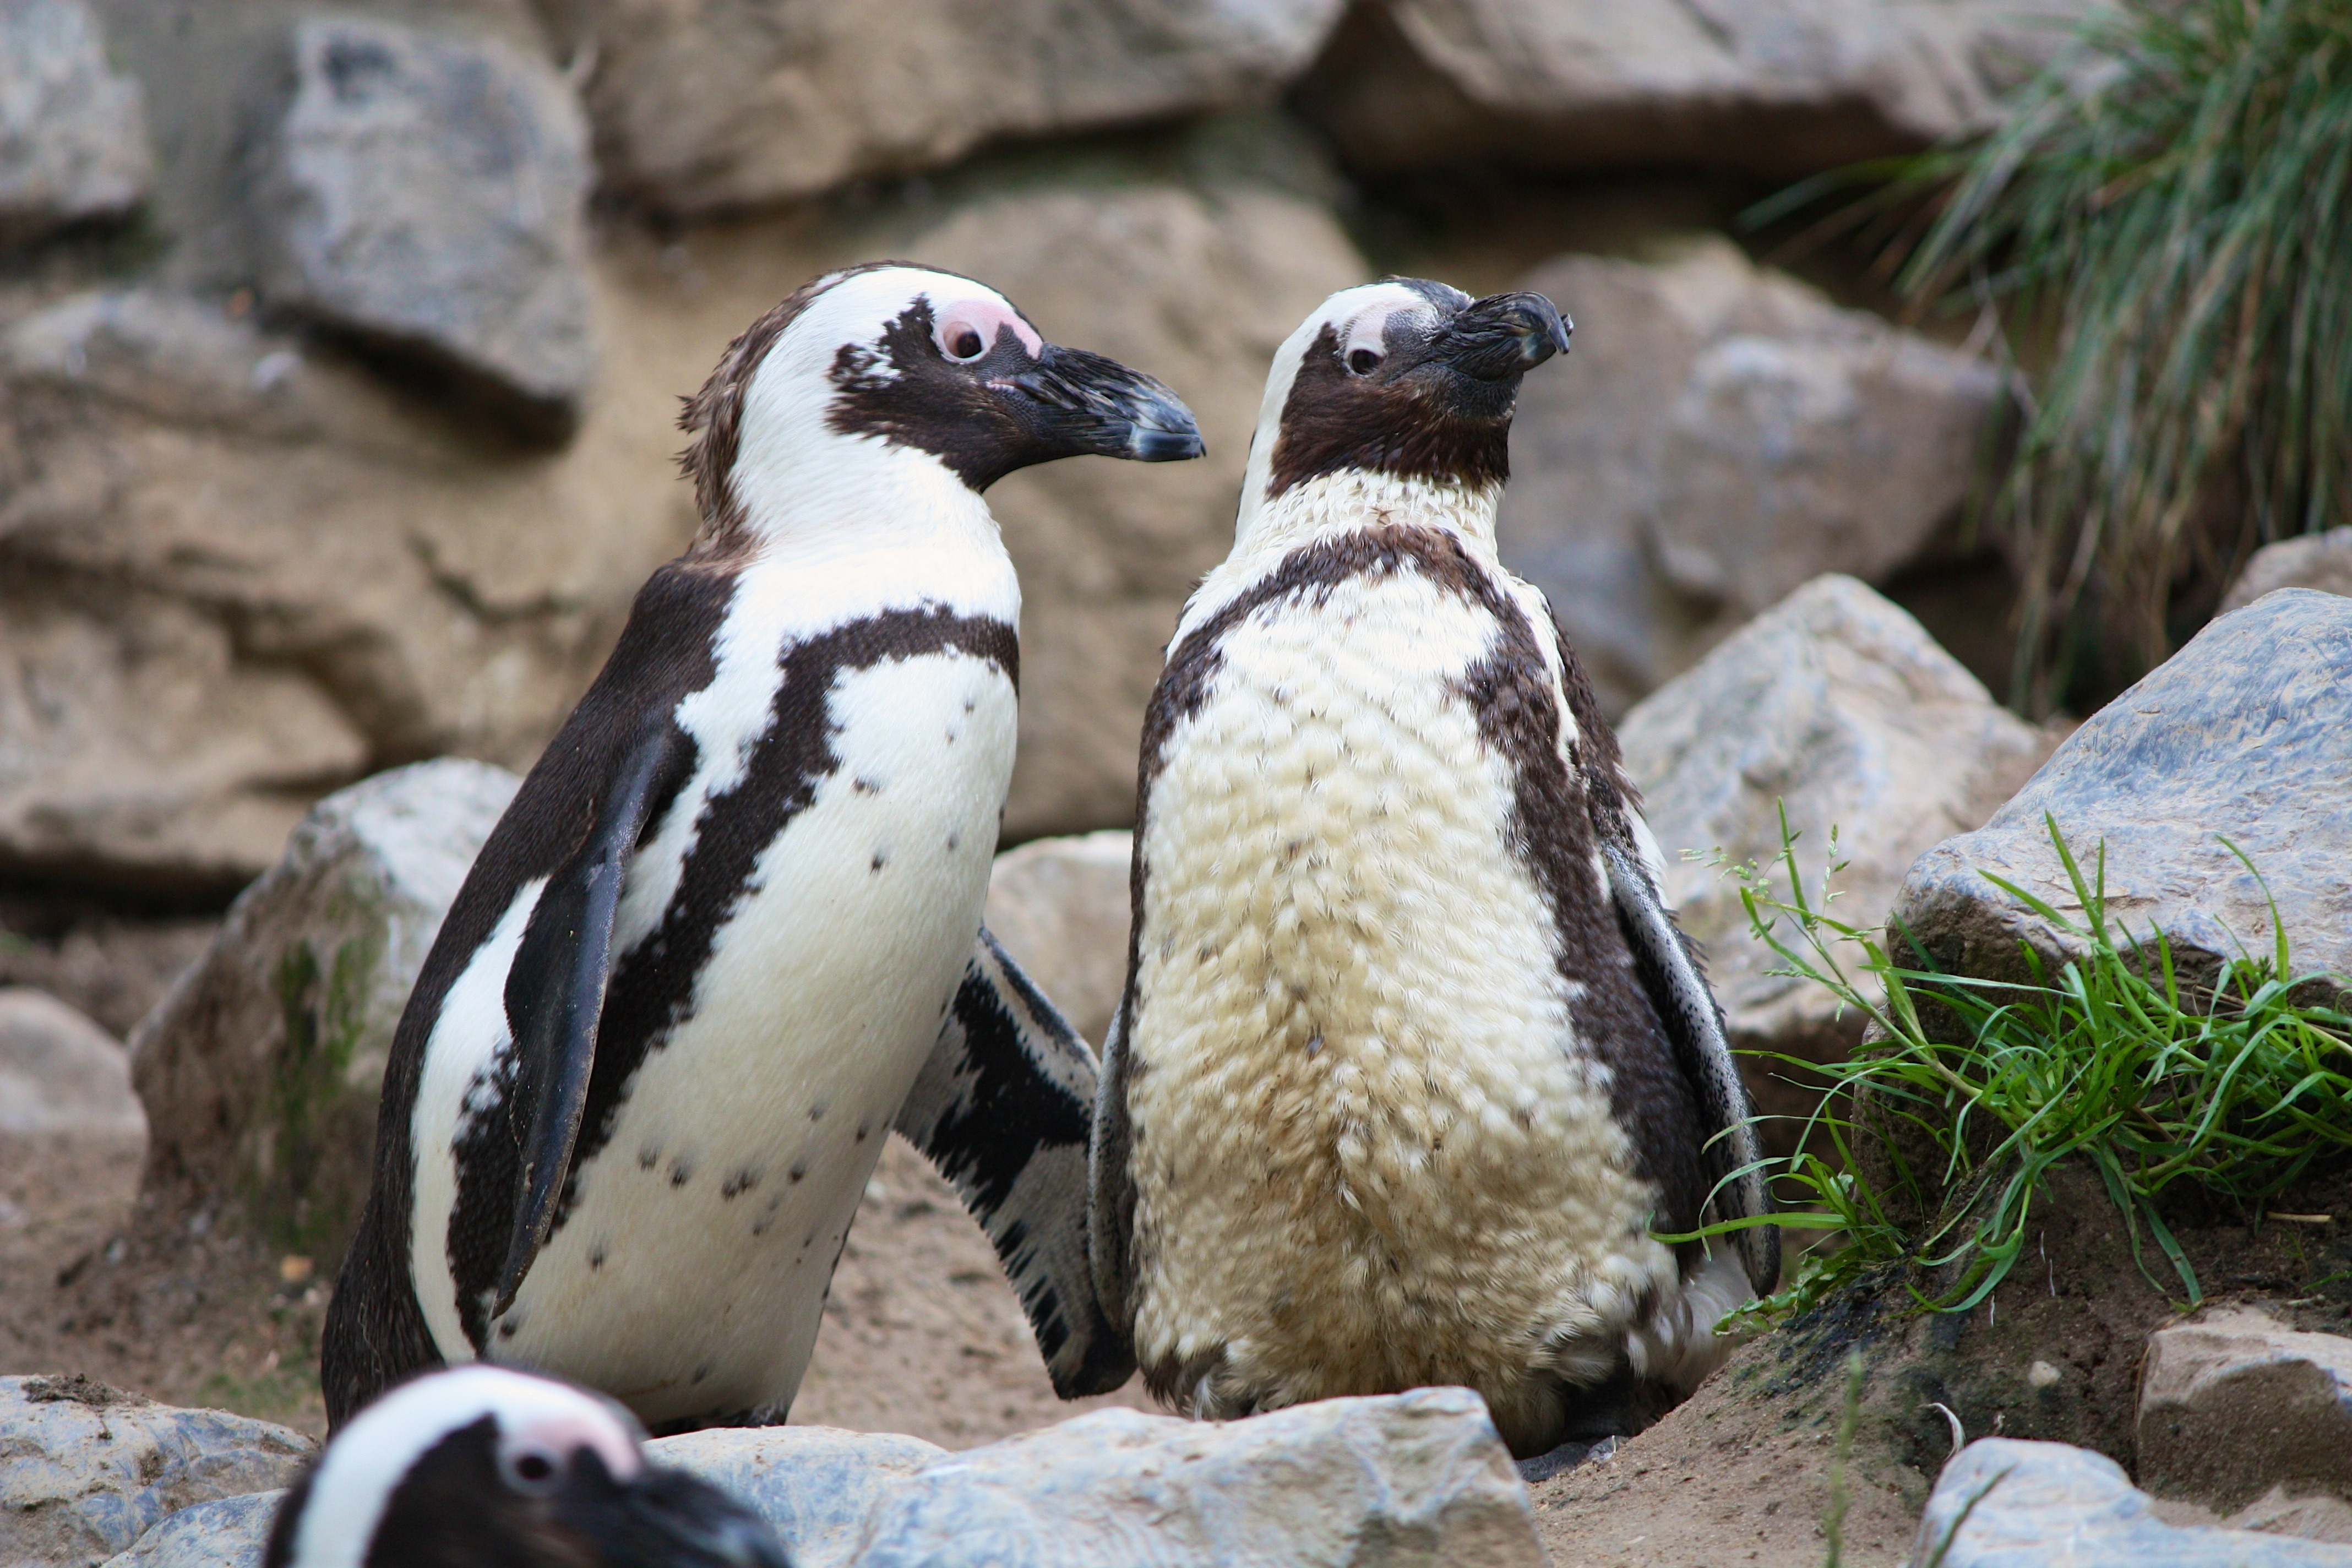
bird, white, wildlife, zoo, beak, black, fauna, penguin, birds, animals, vertebrate, penguins, falcon, flightless bird, waddle